Volkerak

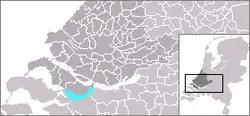
Volkerak highlighted in cyan.

The Volkerak is a body of water in the Netherlands. It is part of the Rhine–Meuse–Scheldt delta, and is situated between the island Goeree-Overflakkee to the north-west and the Dutch mainland to the south and east. The western part of the Volkerak is also called Krammer. Tributaries of the Volkerak are the Dintel and Steenbergse Vliet.